Melaleuca araucarioides

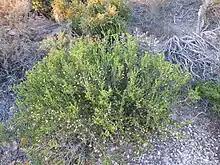
Habit at Cape Riche

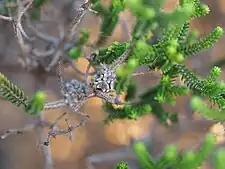
Fruit

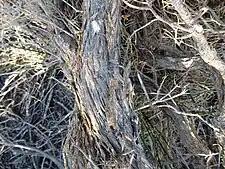
Bark

"Melaleuca araucarioides" was first formally described in 1988 by Bryan Barlow in Nuytsia (journal) as a new species. It had formerly been included in "Melaleuca blaeriifolia" to which it is closely related. The specific epithet ("araucarioides") "alludes to the superficial resemblance of the leafy shoots to those of the gymnosperm genus "Araucaria" ". It is distuished from "M. blaeriifolia" mainly on the basis of the distinctive, regular leaf arrangement and the smaller size of the fruits.